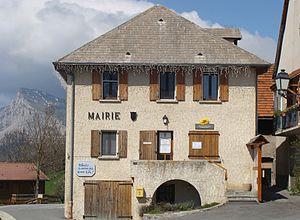
L'ancienne mairie d'Agnières-en-Dévoluy, désormais mairie-annexe de la commune nouvelle du Dévoluy.
Agnières-en-Dévoluy est une ancienne commune française, intégrée depuis 2013 dans la commune de Dévoluy, située dans le département des Hautes-Alpes en région Provence-Alpes-Côte d'Azur. Ses habitants sont appelés les Agniérois.